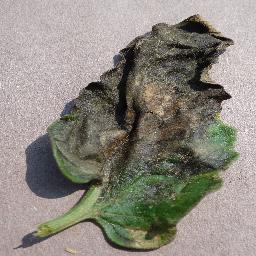
Label: Tomato___Late_blight